Roxham Road

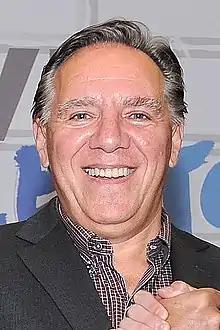
Legault's CAQ won Quebec's elections after promising to reduce immigration

The Haitians were attracted to Quebec, and Montreal specifically, as a destination for resettlement since Haitians, most fleeing the "Papa Doc" Duvalier dictatorship, had emigrated there since the early 1960s, and spoke well of the city to others. They could assimilate more easily into a Francophone society, and while Quebec's culture does feature a strong cultural prejudice in favor of "pure laine" ("pure wool") white French Canadians, most concern about immigrants in the province has been directed at those from a Muslim background.